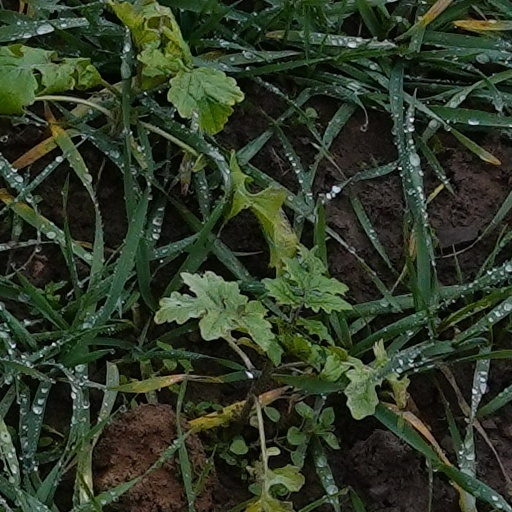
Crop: wheat